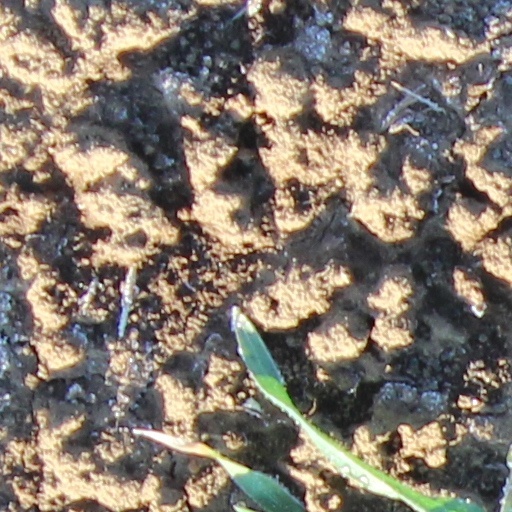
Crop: wheat